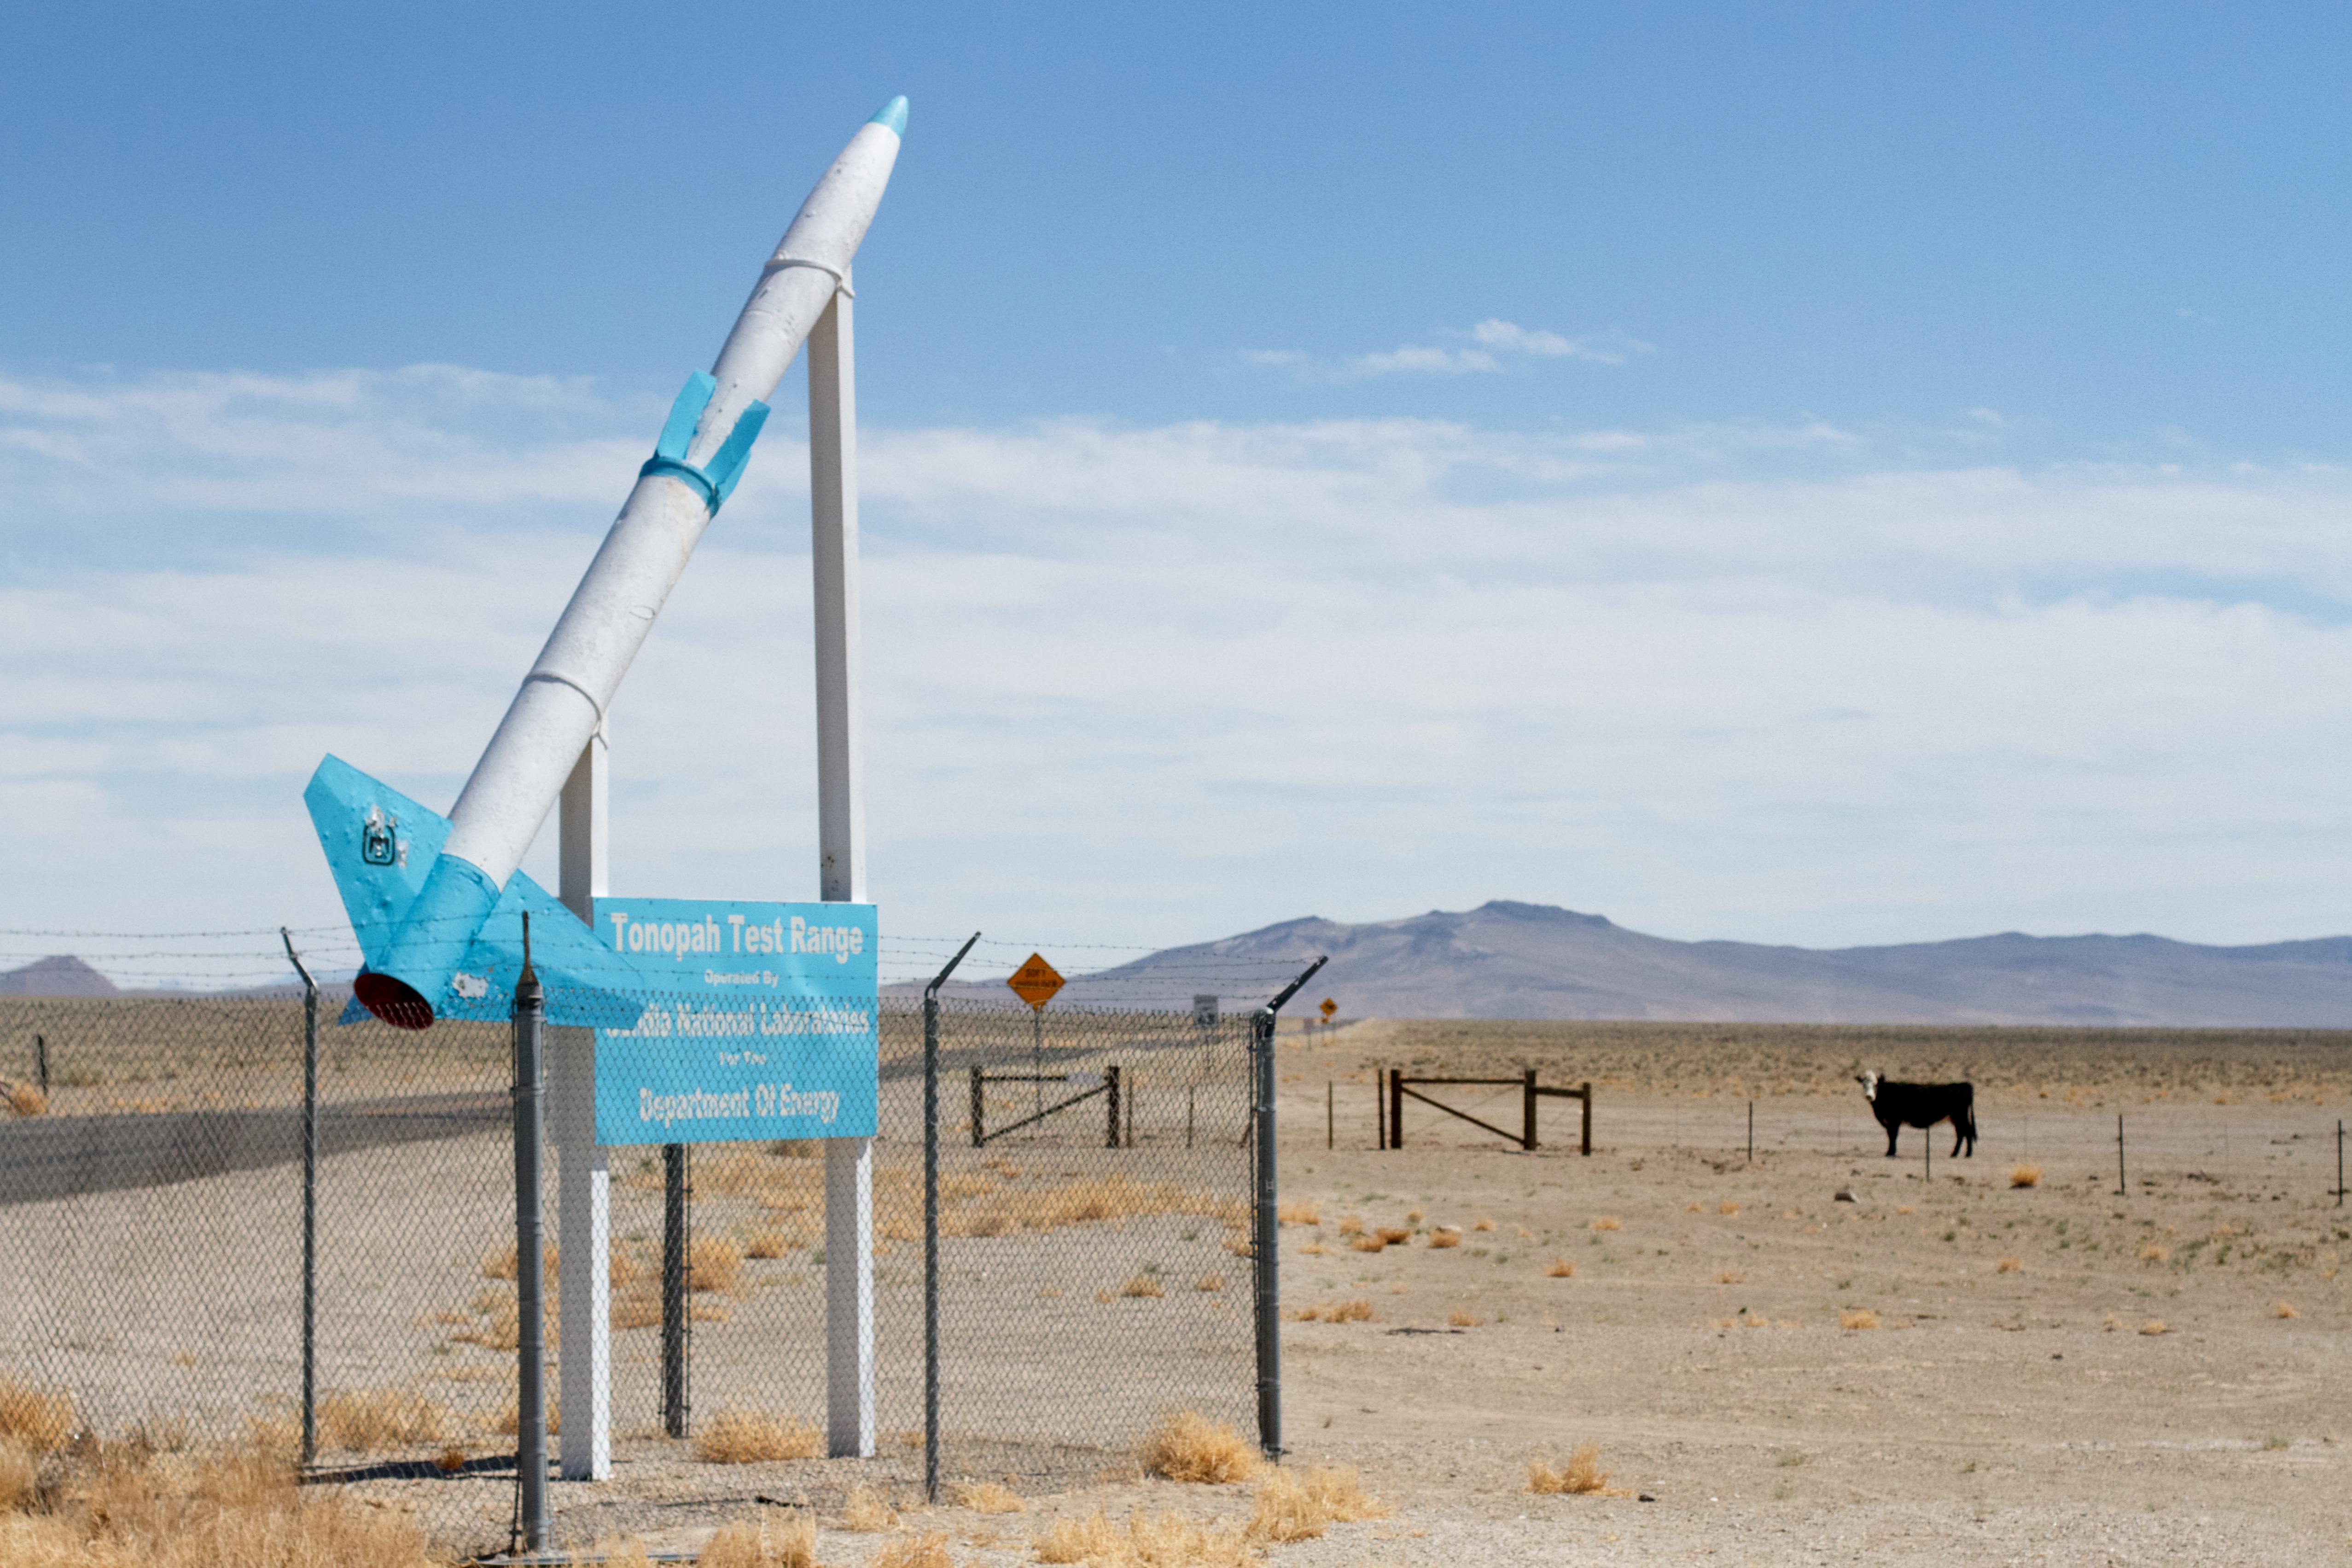
beach, sea, sand, wind, machine, natural environment